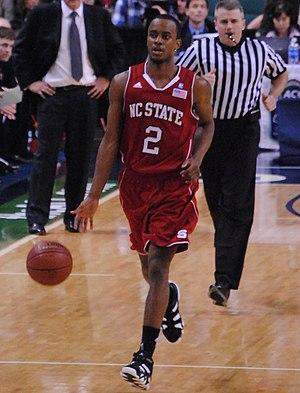
Lorenzo Brown, né le 26 août 1990, est un joueur américain de basket-ball. Il évolue aux postes de meneur et d'arrière.